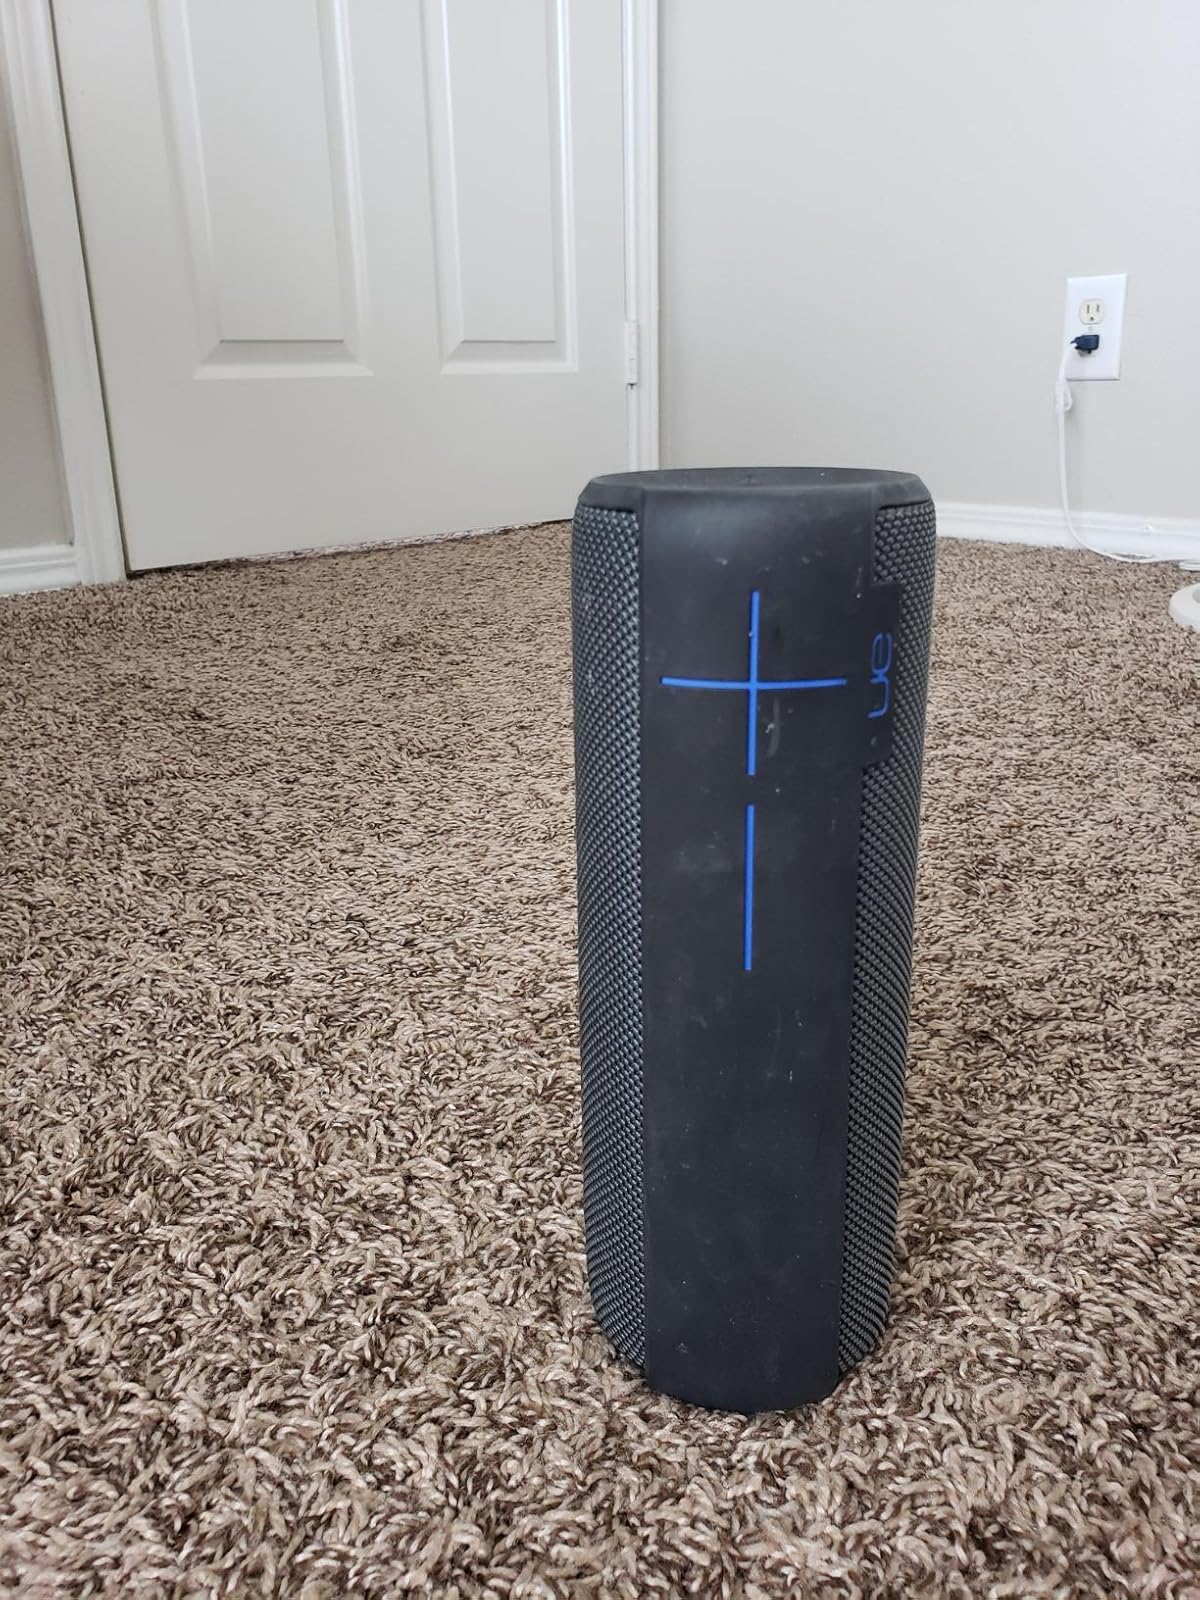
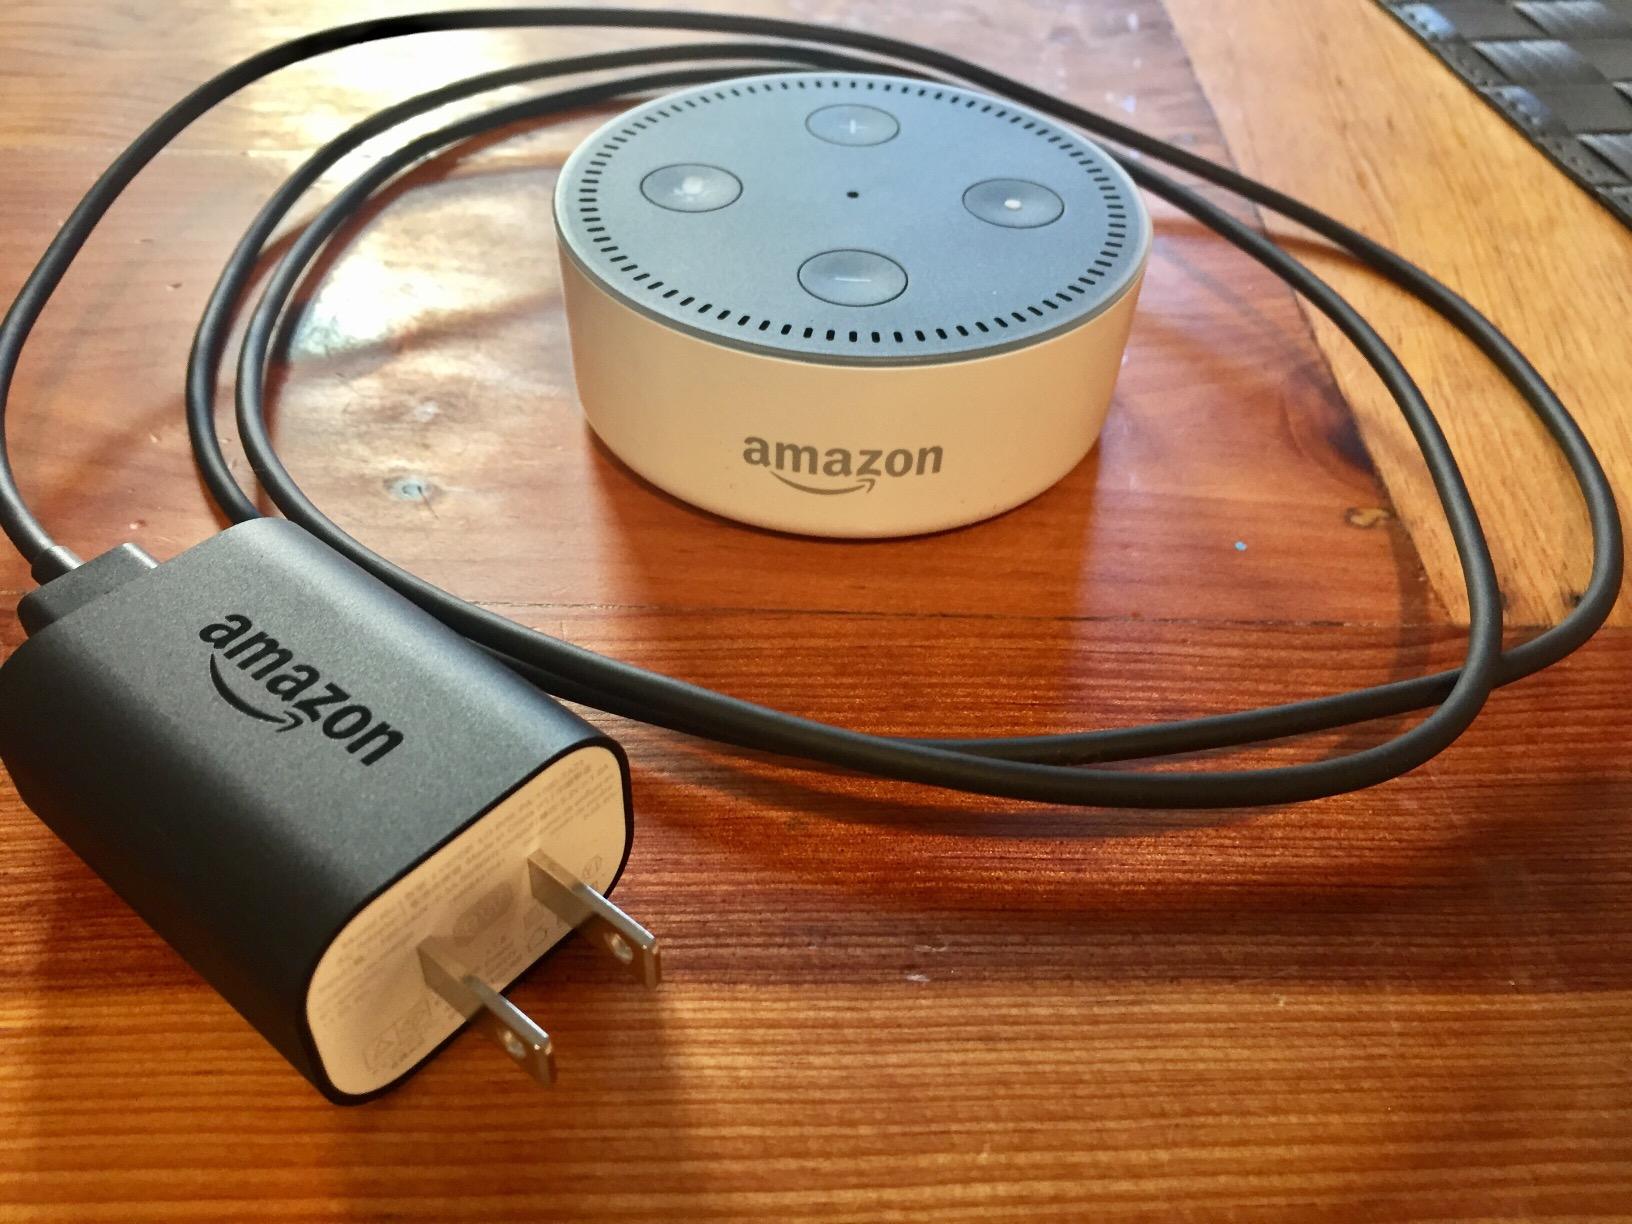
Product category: speaker
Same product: no